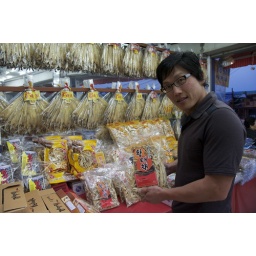
fish market in sokcho